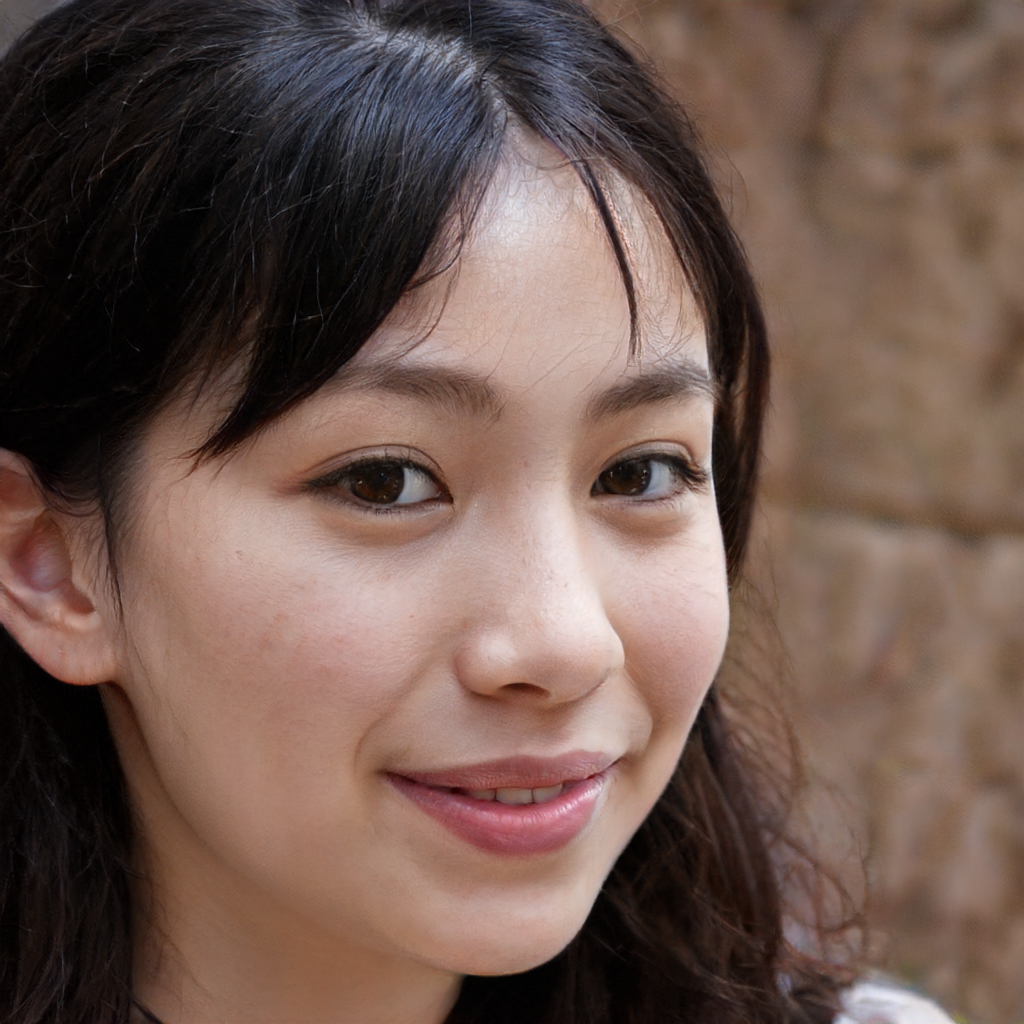
Gender: Female